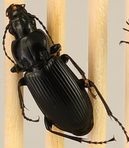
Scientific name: Pterostichus melanarius melanarius
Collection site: Steigerwaldt-Chequamegon NEON (STEI), plot STEI_004